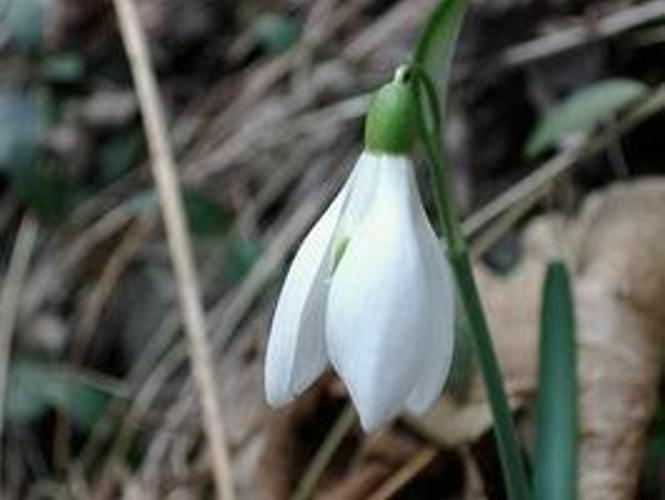
Flower: Snowdrop